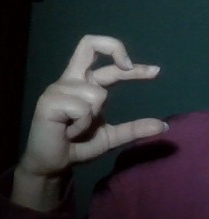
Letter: thal